Angel Beats!

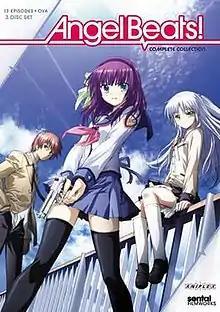
Cover art of the "Angel Beats!" DVD compilation set released by Sentai Filmworks, featuring main characters (from left to right) Yuzuru Otonashi, Yuri Nakamura and Kanade Tachibana

Angel Beats! is a 13-episode Japanese anime television series produced by P.A. Works and directed by Seiji Kishi. The story was originally conceived by Jun Maeda, who also wrote the screenplay and composed the music with the group Anant-Garde Eyes, with original character design by Na-Ga; both Maeda and Na-Ga are from the visual novel brand Key, who produced such titles as "Kanon", "Air", and "Clannad". The anime aired in Japan between April 3 and June 26, 2010, on CBC. An original video animation (OVA) episode was released in December 2010, and a second OVA was released in June 2015. The story takes place in the afterlife and focuses on Otonashi, a boy who lost his memories of his life after dying. He is enrolled into the afterlife school and meets a girl named Yuri who invites him to join the Afterlife Battlefront, an organization she leads which fights against the student council president Kanade Tachibana, a girl also known as Angel with supernatural powers.